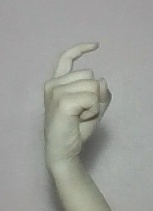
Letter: ra